Milarupu

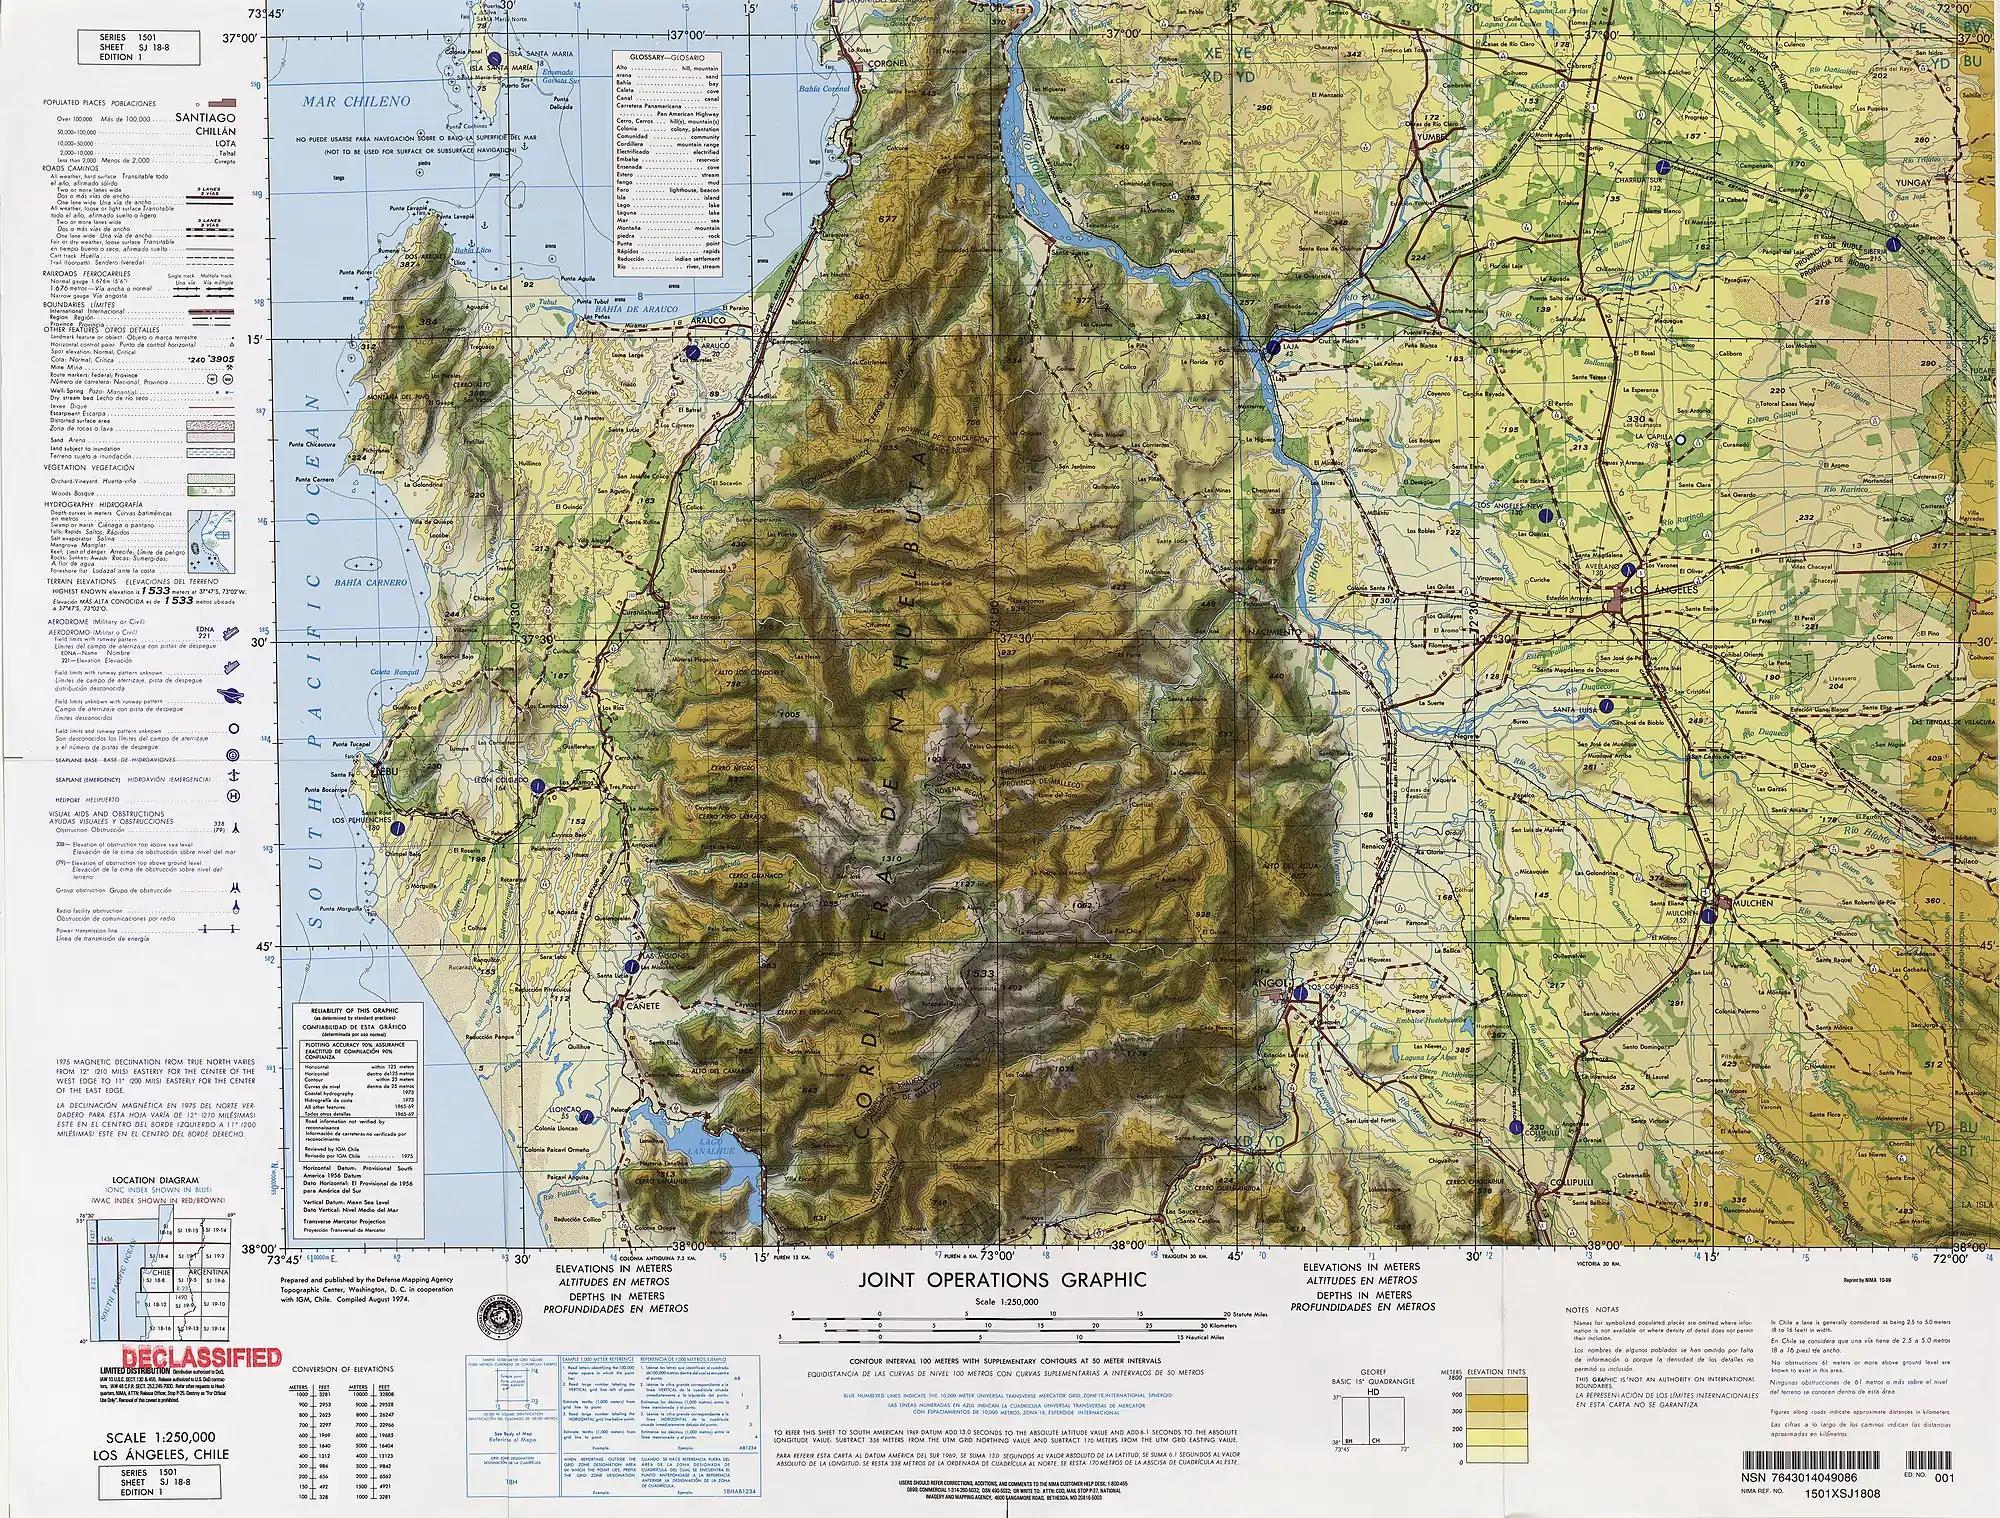

Melirupu is a place in Arauco Province that is 12 kilometers to the southwest of Arauco, Chile, in the direction of Quiapo. It was a small village of about 300 inhabitants in the late 19th century. The surrounding land had the same name. The Mapudungun name, formed of and the alteration of , means "four ways". It later became known as Millarupu, "gold way", and was corrupted into Millarapu or Millarapue or Melirupo.